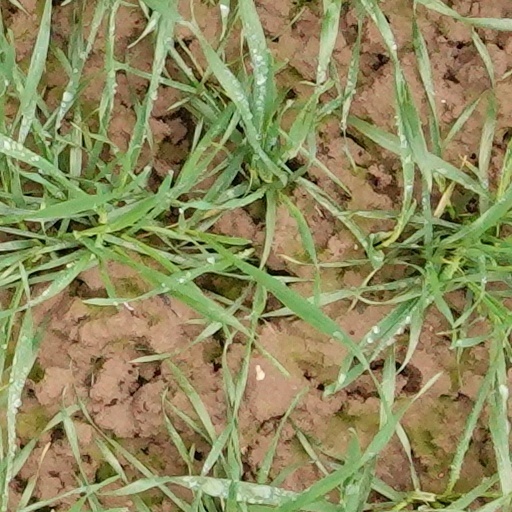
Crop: wheat